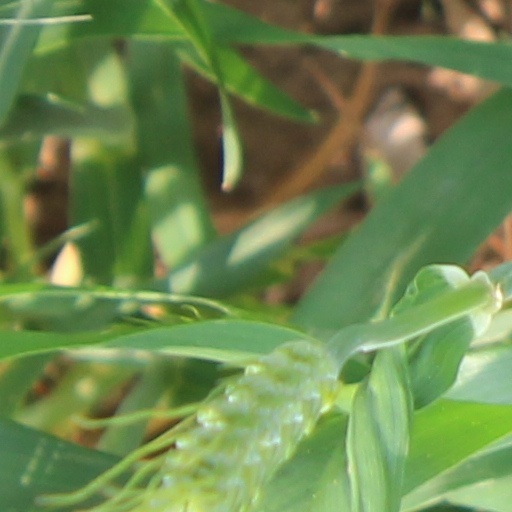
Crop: wheat